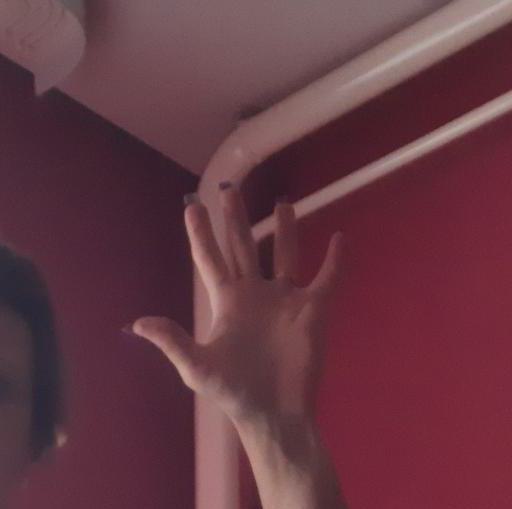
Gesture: palm